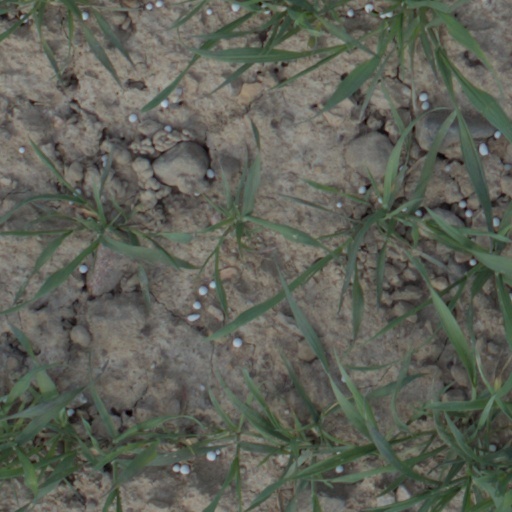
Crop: wheat